Kinsale Historic District

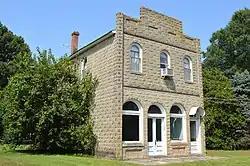
Former Bank of Kinsale on Bank Street

Kinsale Historic District is a national historic district located at Kinsale, Westmoreland County, Virginia. The district encompasses 65 contributing buildings in the historic core of the village of Kinsale. The district includes primarily residential and commercial buildings dating from the late-19th to early-20th centuries. Notable resources include the Bailey Cemetery, the Great House (c. 1827) and Little House (c. 1840), Plain View (c. 1872), Captain Charles Courtney House (c. 1880s), former Bank of Kinsale, former Palmer and Moore Kinsale Motor Corporation (c. 1918), Cople District Volunteer Fire Hall Department Building, Kinsale Foundation and Museum, and Kinsale Harbour Yacht Club.